Long Island

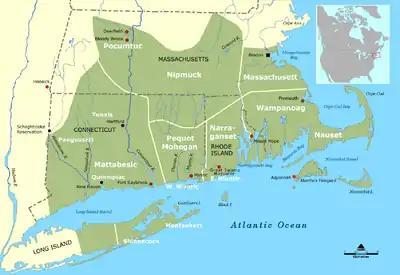
Native American settlements on Long Island in 1600

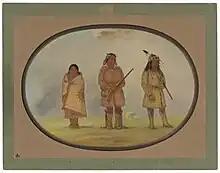
A circa 1860 portrait of three Lenape people

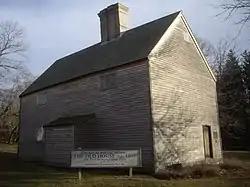
The Old House, built in 1699 in Cutchogue

As the last Ice Age waned with Wisconsin glaciation, early Paleo-Indians ventured into the evolving landscapes of present-day Long Island, marking a significant environmental shifts and laying the groundwork for the region's rich ecosystems. These nomadic hunter-gatherers, equipped with stone tools, navigated the newly emerging landscapes, hunting large game and gathering from the abundant natural resources.